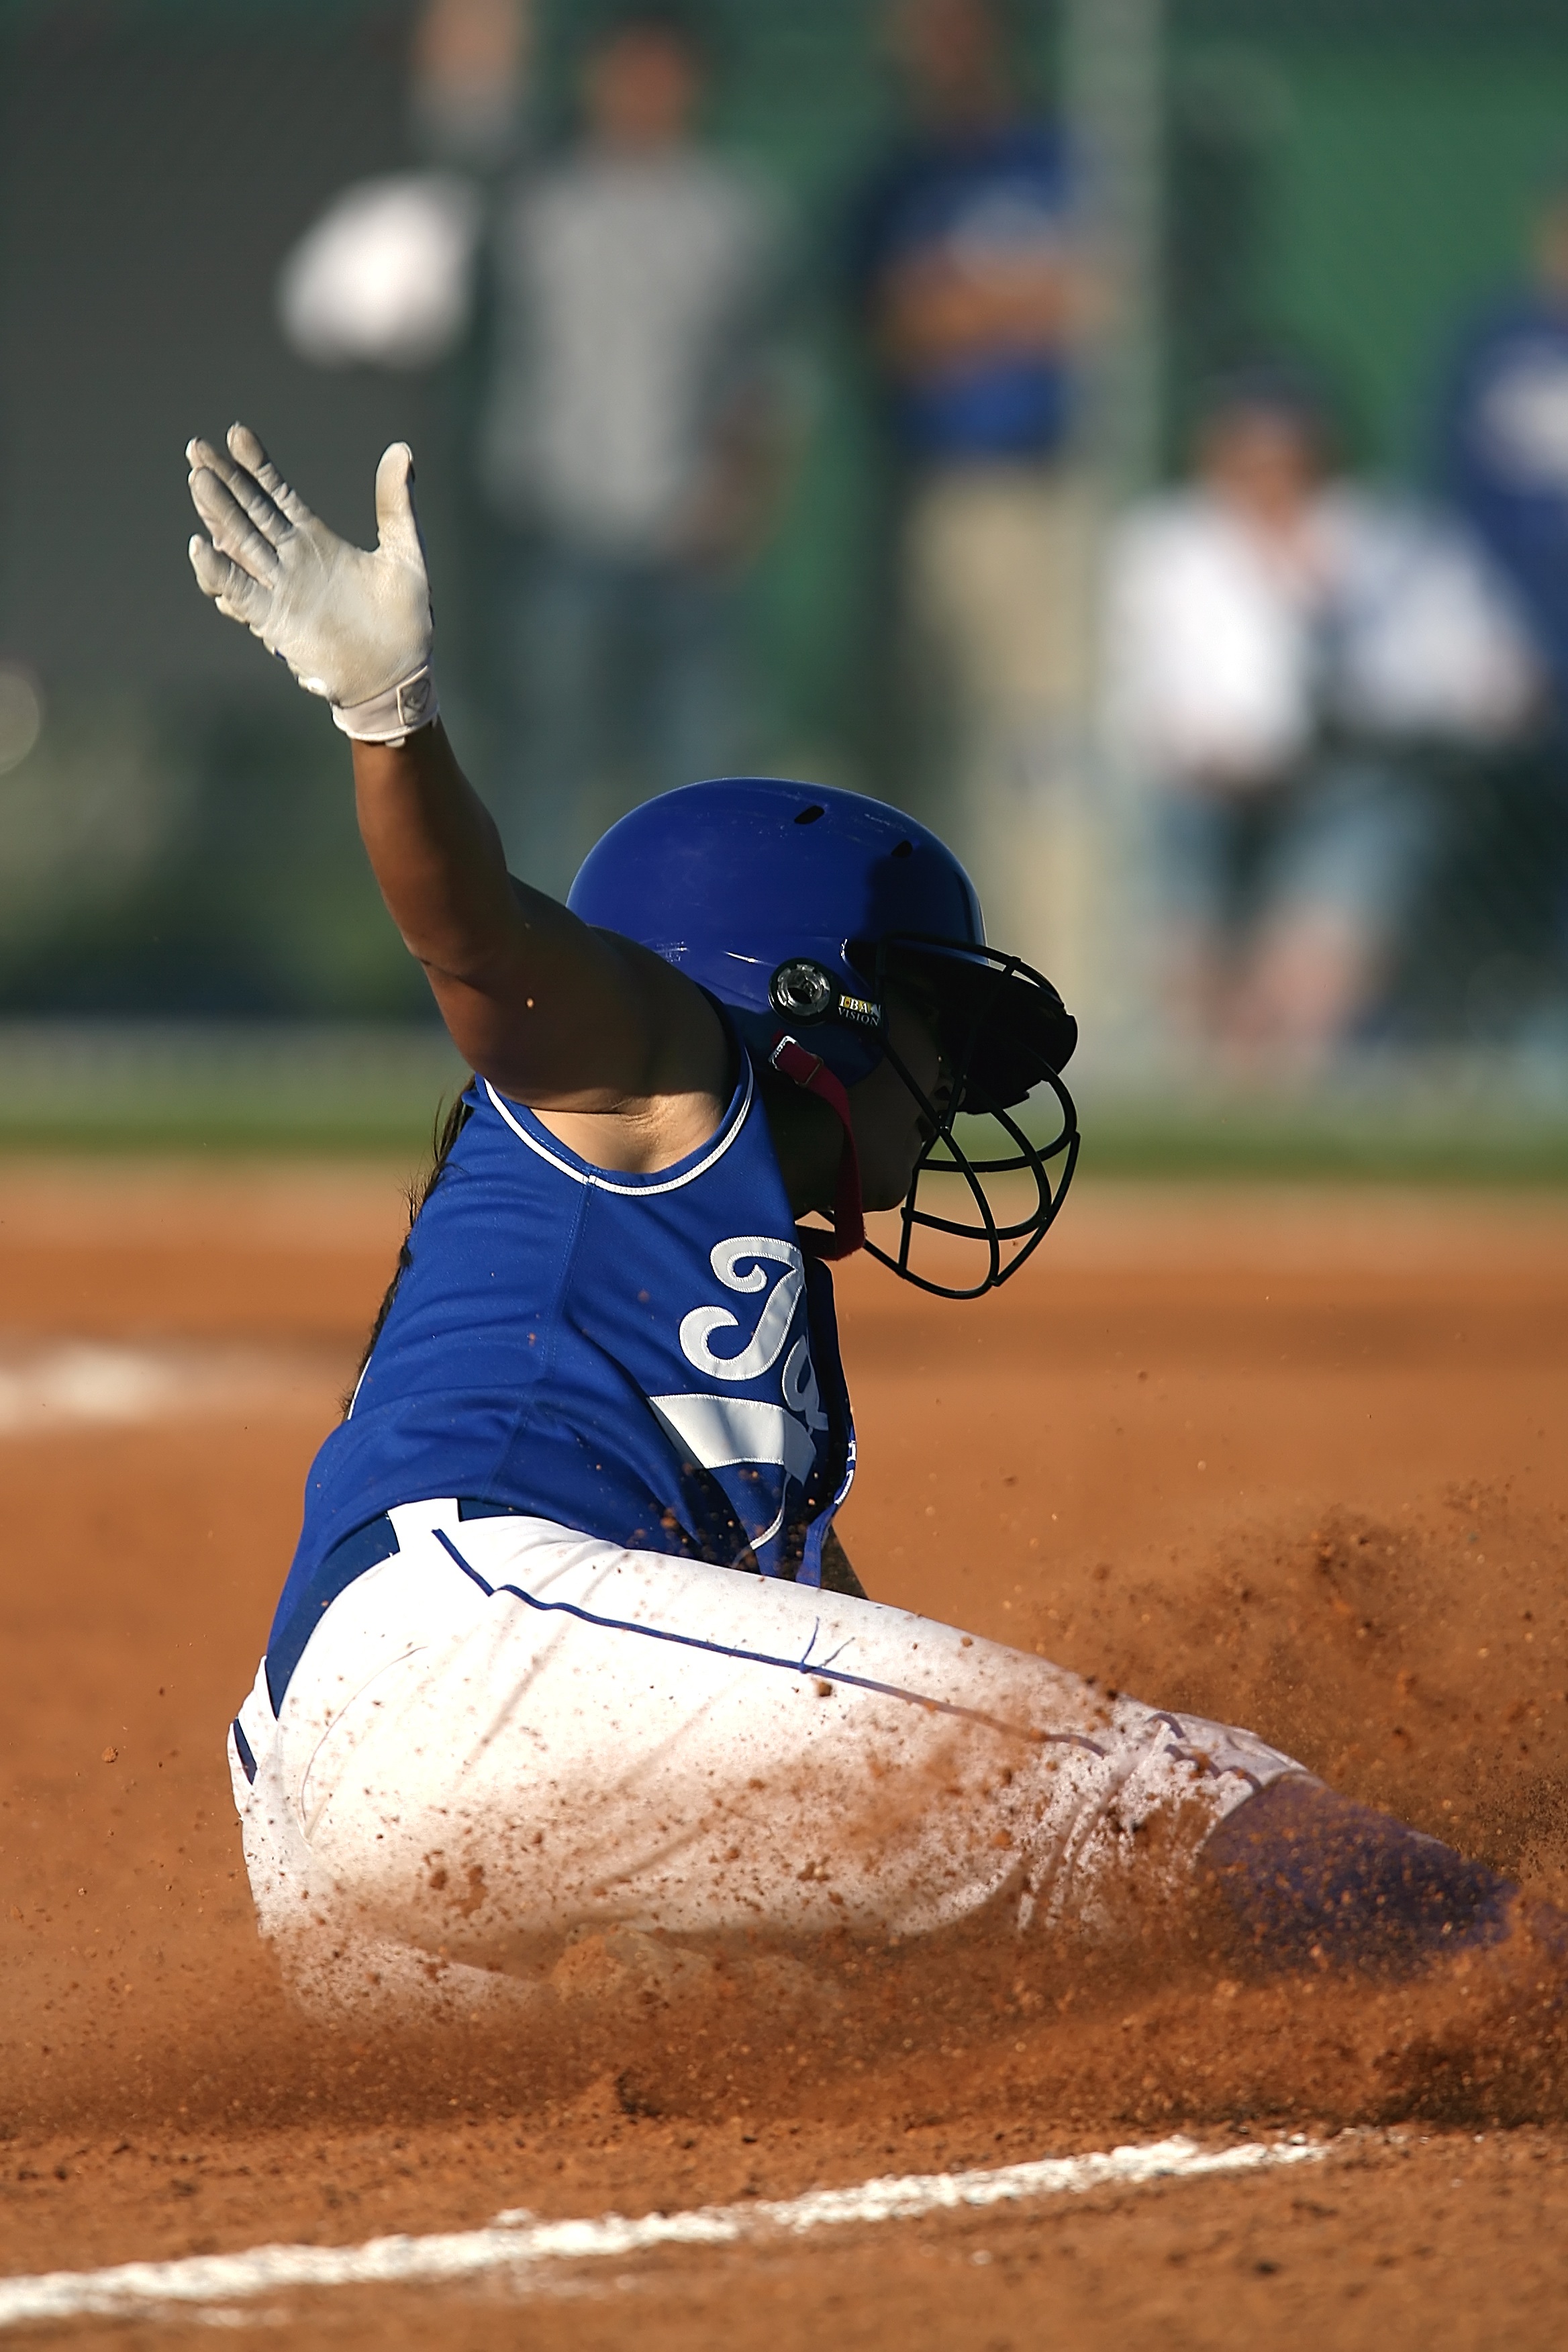
outdoor, baseball, game, play, female, youth, dirt, action, runner, player, baseball field, pitch, teenager, competition, sports, pitcher, slide, base, baseball player, softball, infield, ball game, team sport, infielder, third base, girls softball, softball player, college baseball, bat and ball games, baseball positions, college softball